Jack Kelly (actor)

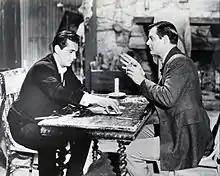
Kelly as Bart Maverick and Richard Long as Gentleman Jack Darby

The various anti-heroic Mavericks were dapper professional poker-players roaming the Old West with the benefit of superb scripts (at least in the first two seasons; the show gradually declined during the last three seasons). The series had an enormous cultural impact during a time when there were only three television networks and most American cities had only three TV channels to choose from.